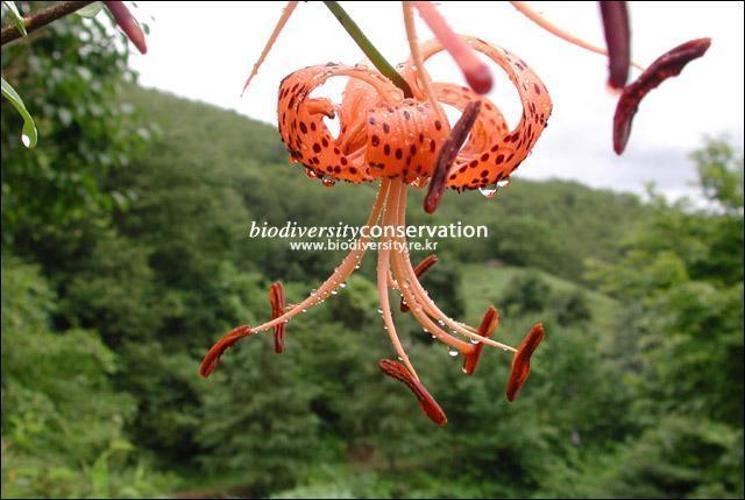
Flower: Tigerlily